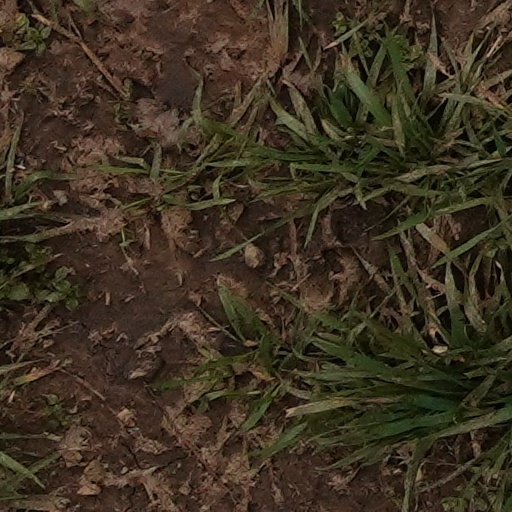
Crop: wheat